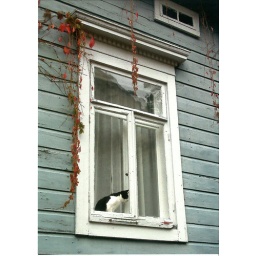
Vahtivuoro - a cat in a window - not available